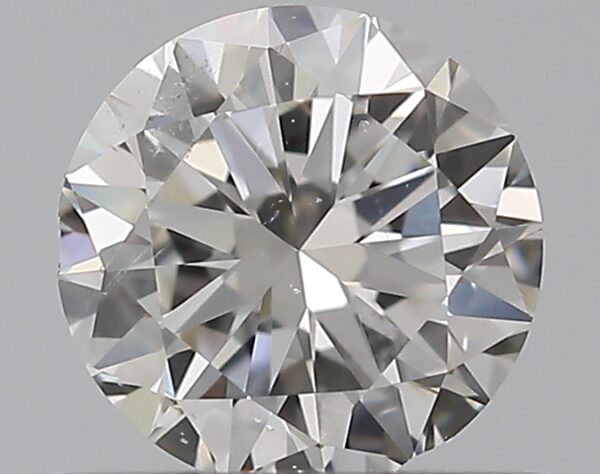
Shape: round
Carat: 0.5
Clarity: SI1
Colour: H
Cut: GD
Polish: EX
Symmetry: VG
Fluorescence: N
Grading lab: GIA
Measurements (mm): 4.97 x 5.01 x 3.09